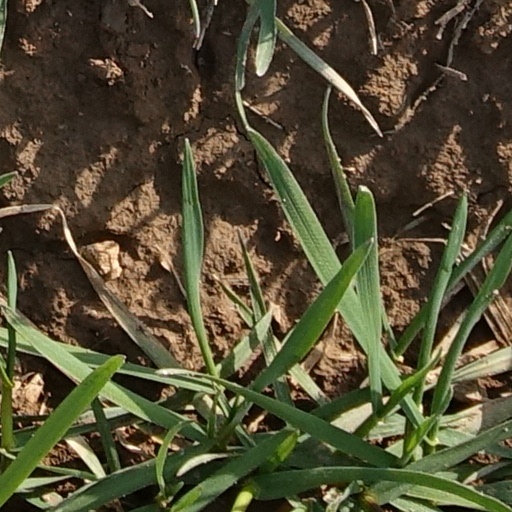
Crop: wheat